Green-rumped parrotlet

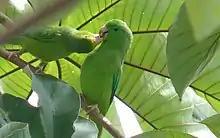
Male (right) and female (left) green-rumped parrotlets socializing and feeding in Venezuela

The global population size is not known, but this species has been described as widespread and common. However, there is strong evidence that populations are decreasing, which is likely related to habitat destruction by deforestation. The species has been classified as Least Concern by the IUCN Red List.